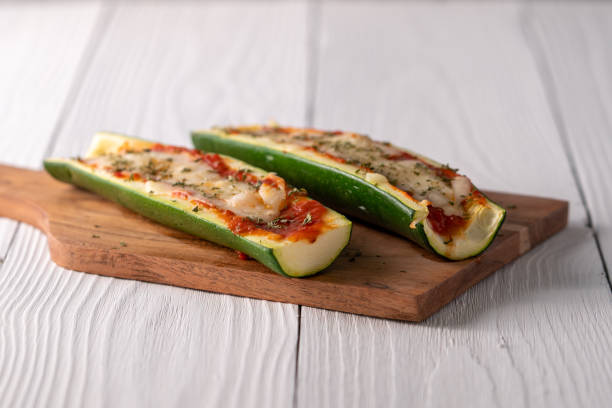
Label: stuffed_zucchini